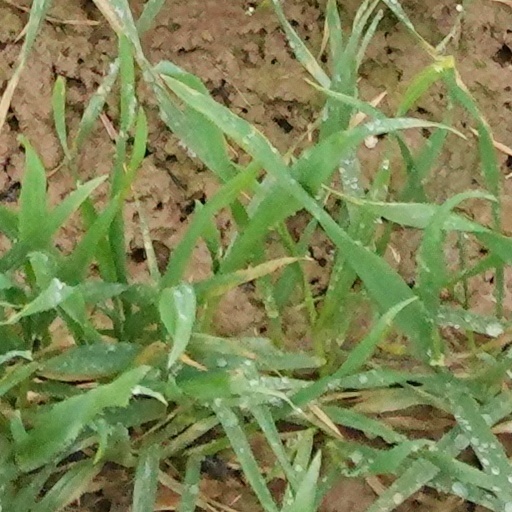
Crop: wheat